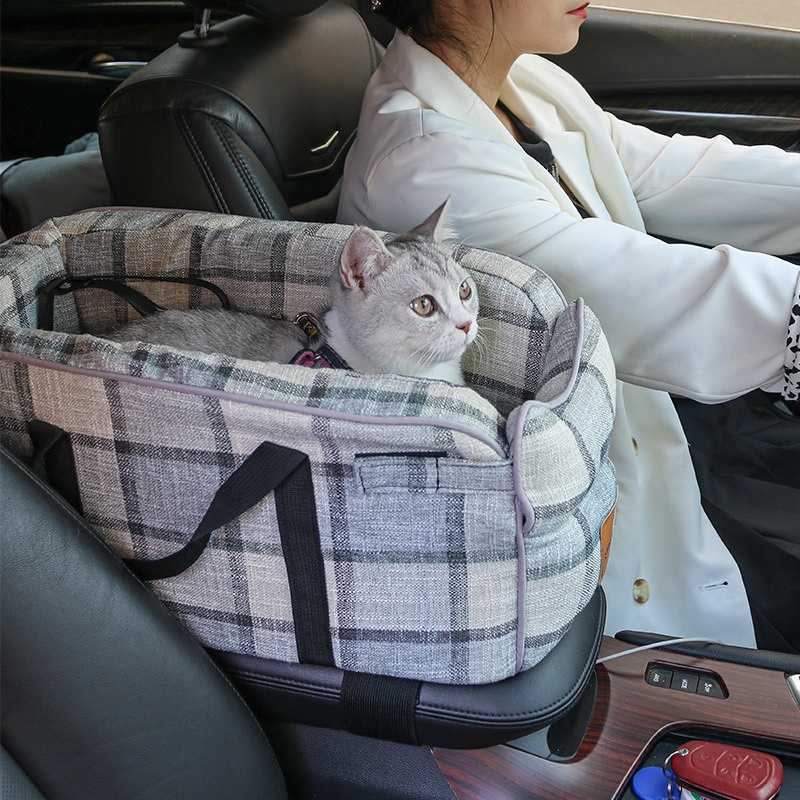
Pet Car Central Control Nest Cushion Seat Four Seasons Universal
Product information: Product category: pet kennel Color: dark blue (with hand strap), plaid (with hand strap) Material: sponge + imitation linen Shoulder strap: 1.5m Scene: car, indoor and outdoor can be Storage: Folding Applicable: Cat≤12kg / Dog≤8kg Weight: 0.66kg Product size: 49*25*21cm Packing list: Pet kennel*1
Brand: NexusDrop
Category: Animals & Pet Supplies > Pet Supplies > Pet Carriers & Crates